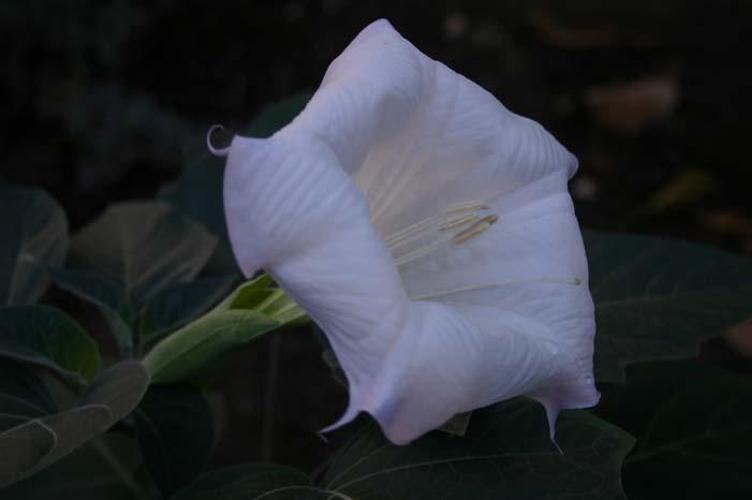
Label: thorn apple